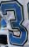
Number: 3